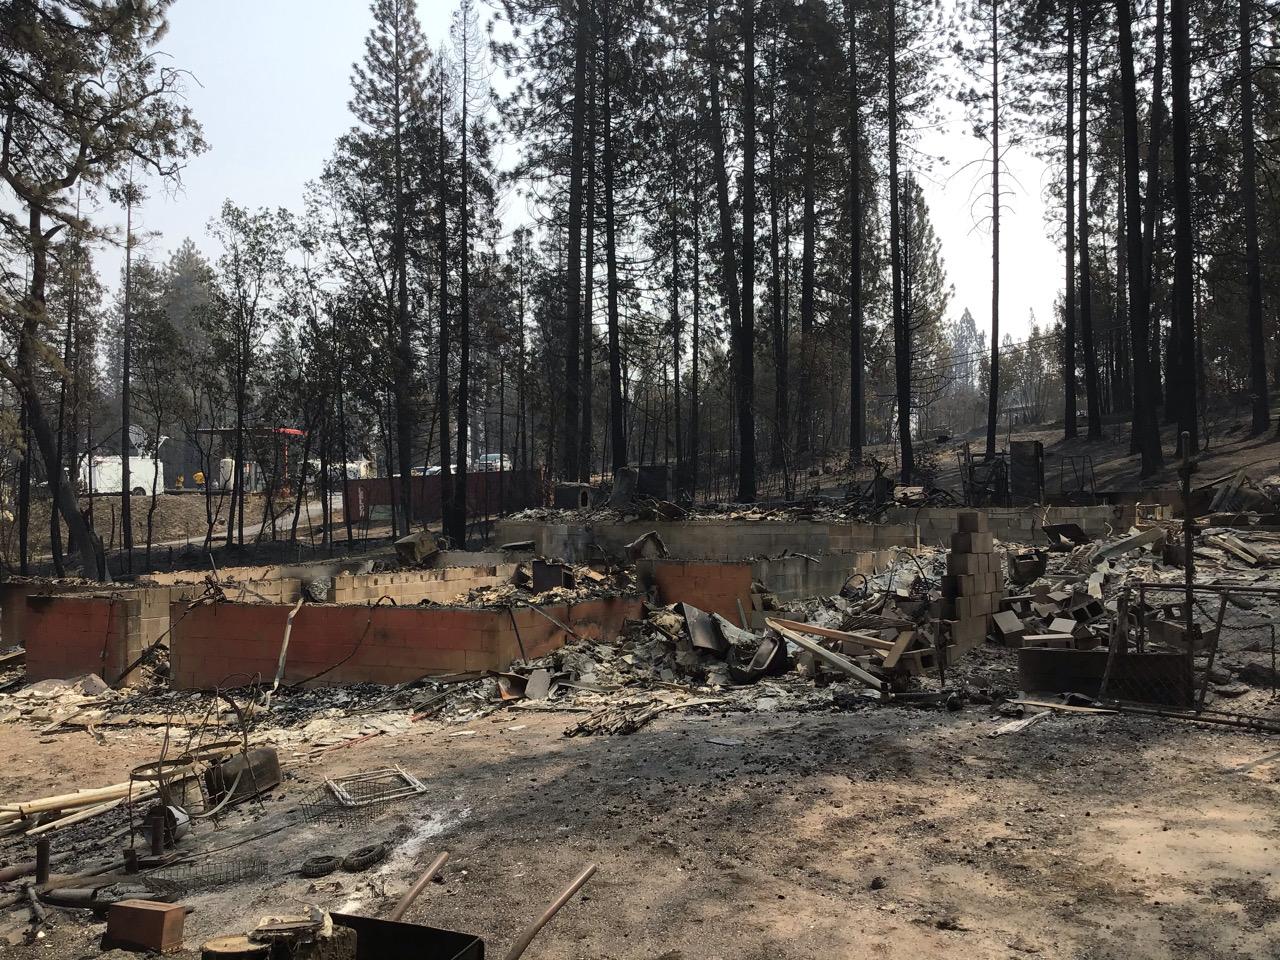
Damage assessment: destroyed